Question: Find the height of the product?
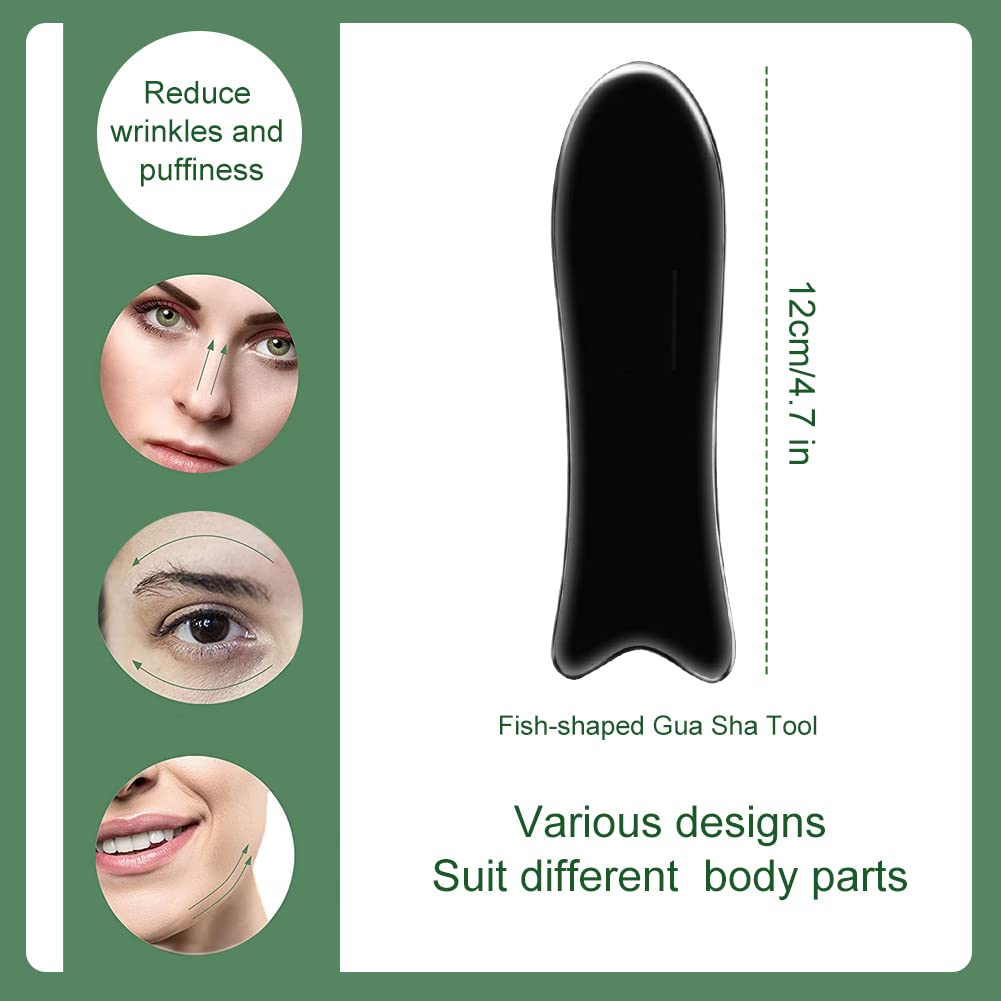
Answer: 12.0 centimetre